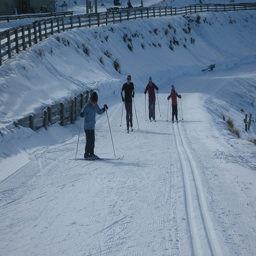
Four people cross country skiing down a country road.
People on skis ride on the snow together.
Four people are walking on skis in the snow.
A group of skiers skiing up a steep hill.
A snow covered road with four cross country skiers